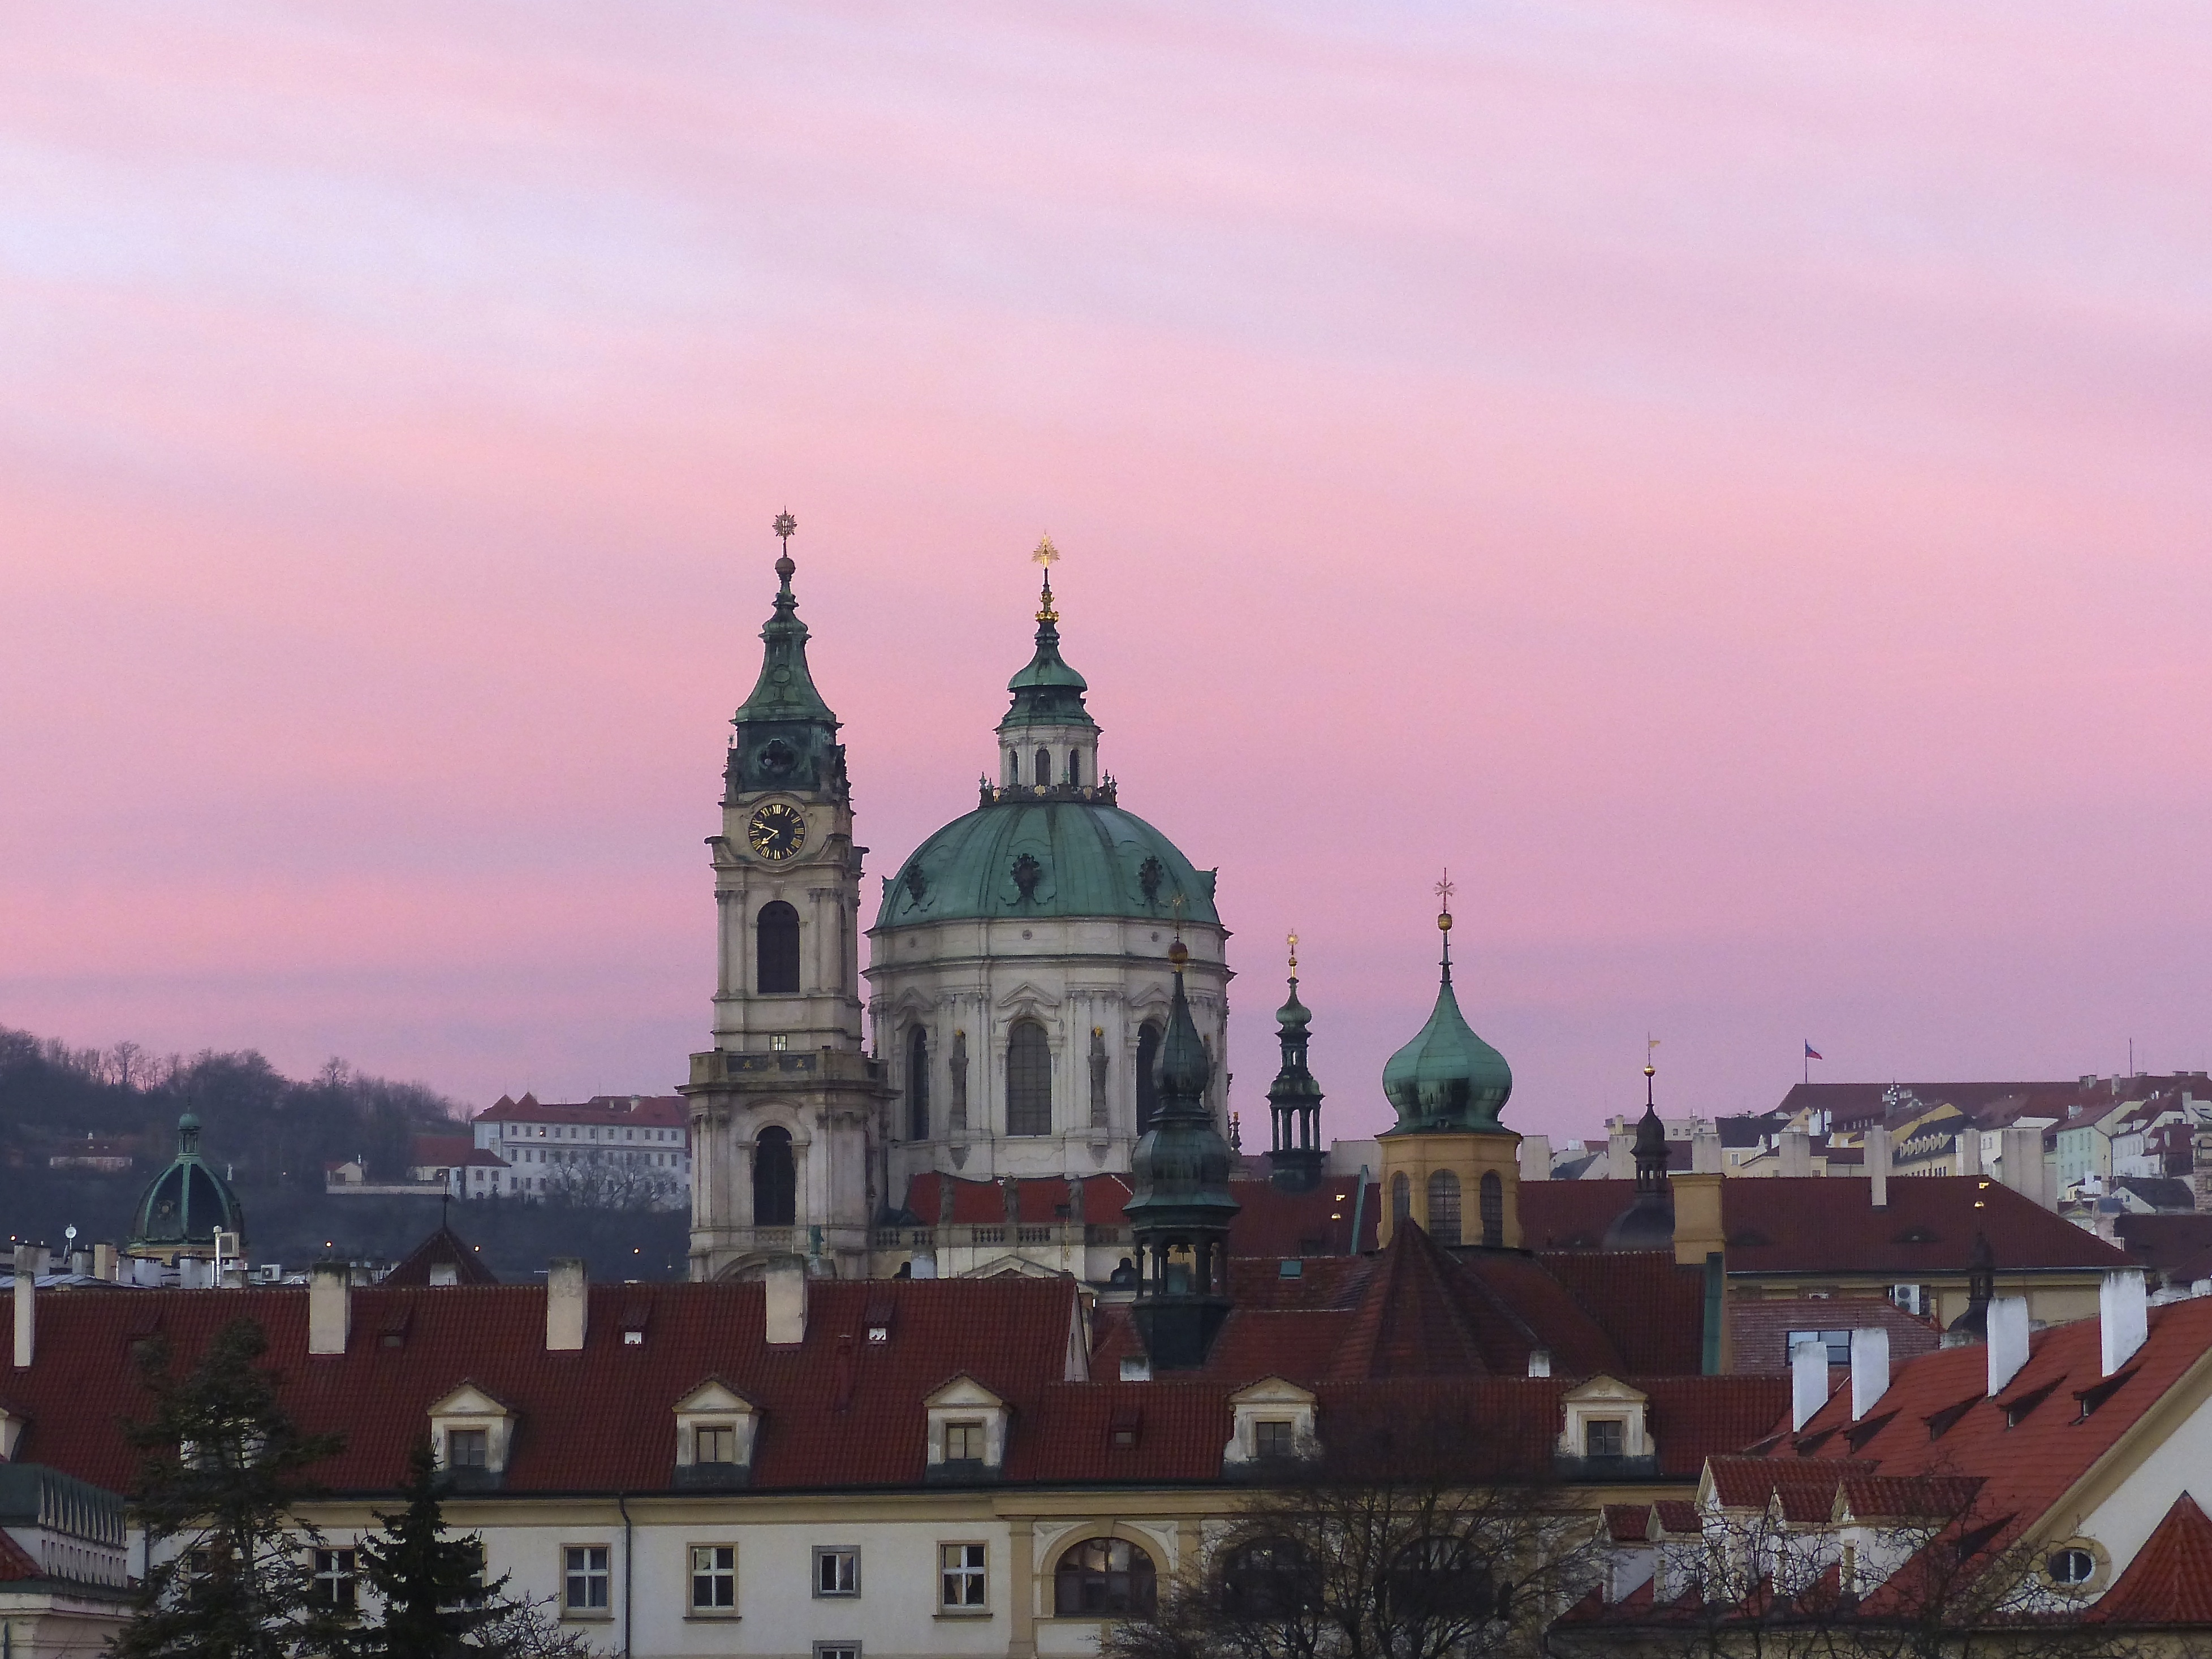
sky, skyline, night, morning, town, building, cityscape, travel, dusk, clear, evening, tower, landmark, church, cathedral, prague, pink, place of worship, czech, praha, stnicholas